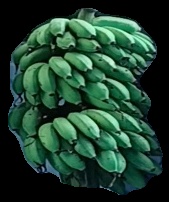
Variety: rasbale
Grade: grade2